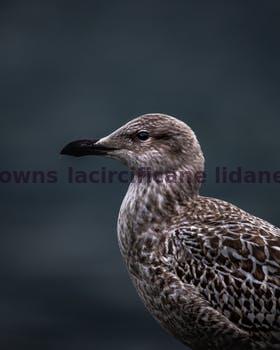
Label: Watermark